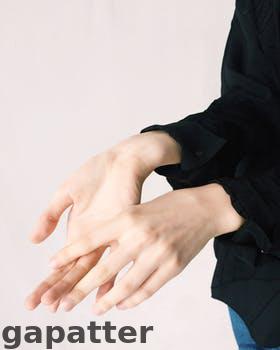
Label: Watermark